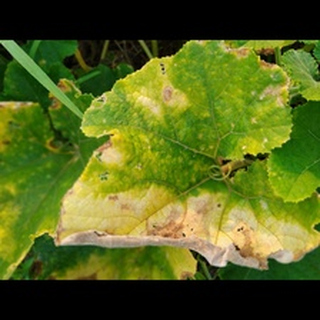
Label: pumpkin_mosaic_disease